National Council of American Indians

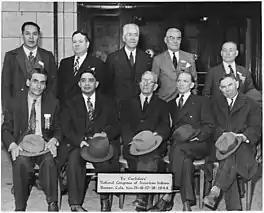
First Meeting of the National Congress of American Indians

The National Congress of American Indians was created on November 17, 1944. The National Council of American Indians and the National Congress of American Indians in purposes and activism both advocate for the progression of Native Americans within the United States. After the death of Zitkála-Šá and Raymond Bonnin, there was not a replacement of leadership. This caused the council to dissolve and the National Congress of American Indians was founded in 1944 and advocates for Native Americans through various initiatives.